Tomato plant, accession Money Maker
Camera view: horizontal (90 deg, fisheye); turntable rotation: 330 degrees
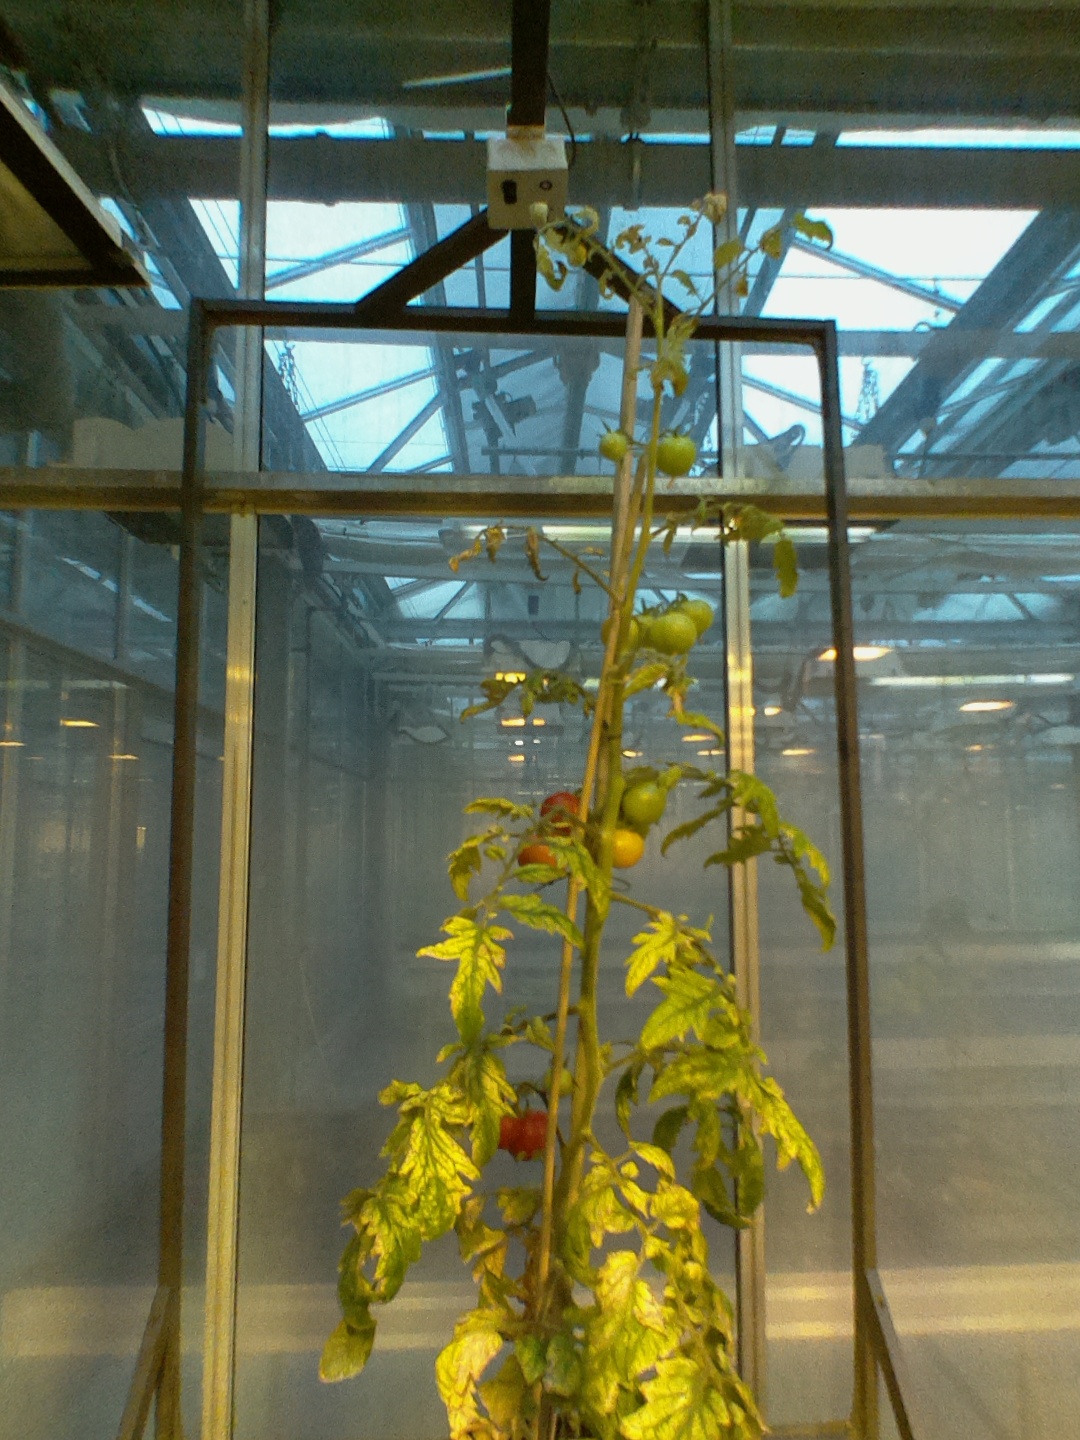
BBCH growth stage 83: 30%-40% of fruits show typical fully ripe color